Atchison, Topeka and Santa Fe Passenger and Freight Complex Historic District

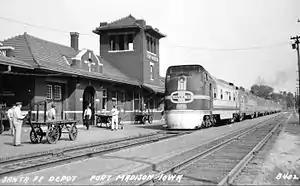
Postcard image of the depot

Both the passenger depot and the Railway Express Office were designed in the Mission Revival style, however, they were designed separately by different individuals. The depot was designed as a combination passenger and freight station by C.F.Morse, Chief Engineer for the Santa Fe. It is an adaptation of the brick depot standard they called the "county-seat." The depot is a single-story structure and rectangular in shape, that measures . The exterior is composed of pressed brick and its copings, window sills, and water table are of composed of locally quarried Appanoose stone. The building rests on a reinforced concrete foundation and it is capped with a red tile hipped roof. There are three curvilinear roof dormers on the north elevation and two on the south. They each feature the Santa Fe insignia. In the center of the structure is a three-story tower. A 1945 renovation changed the interior to the Art Deco style and removed the women's waiting room.